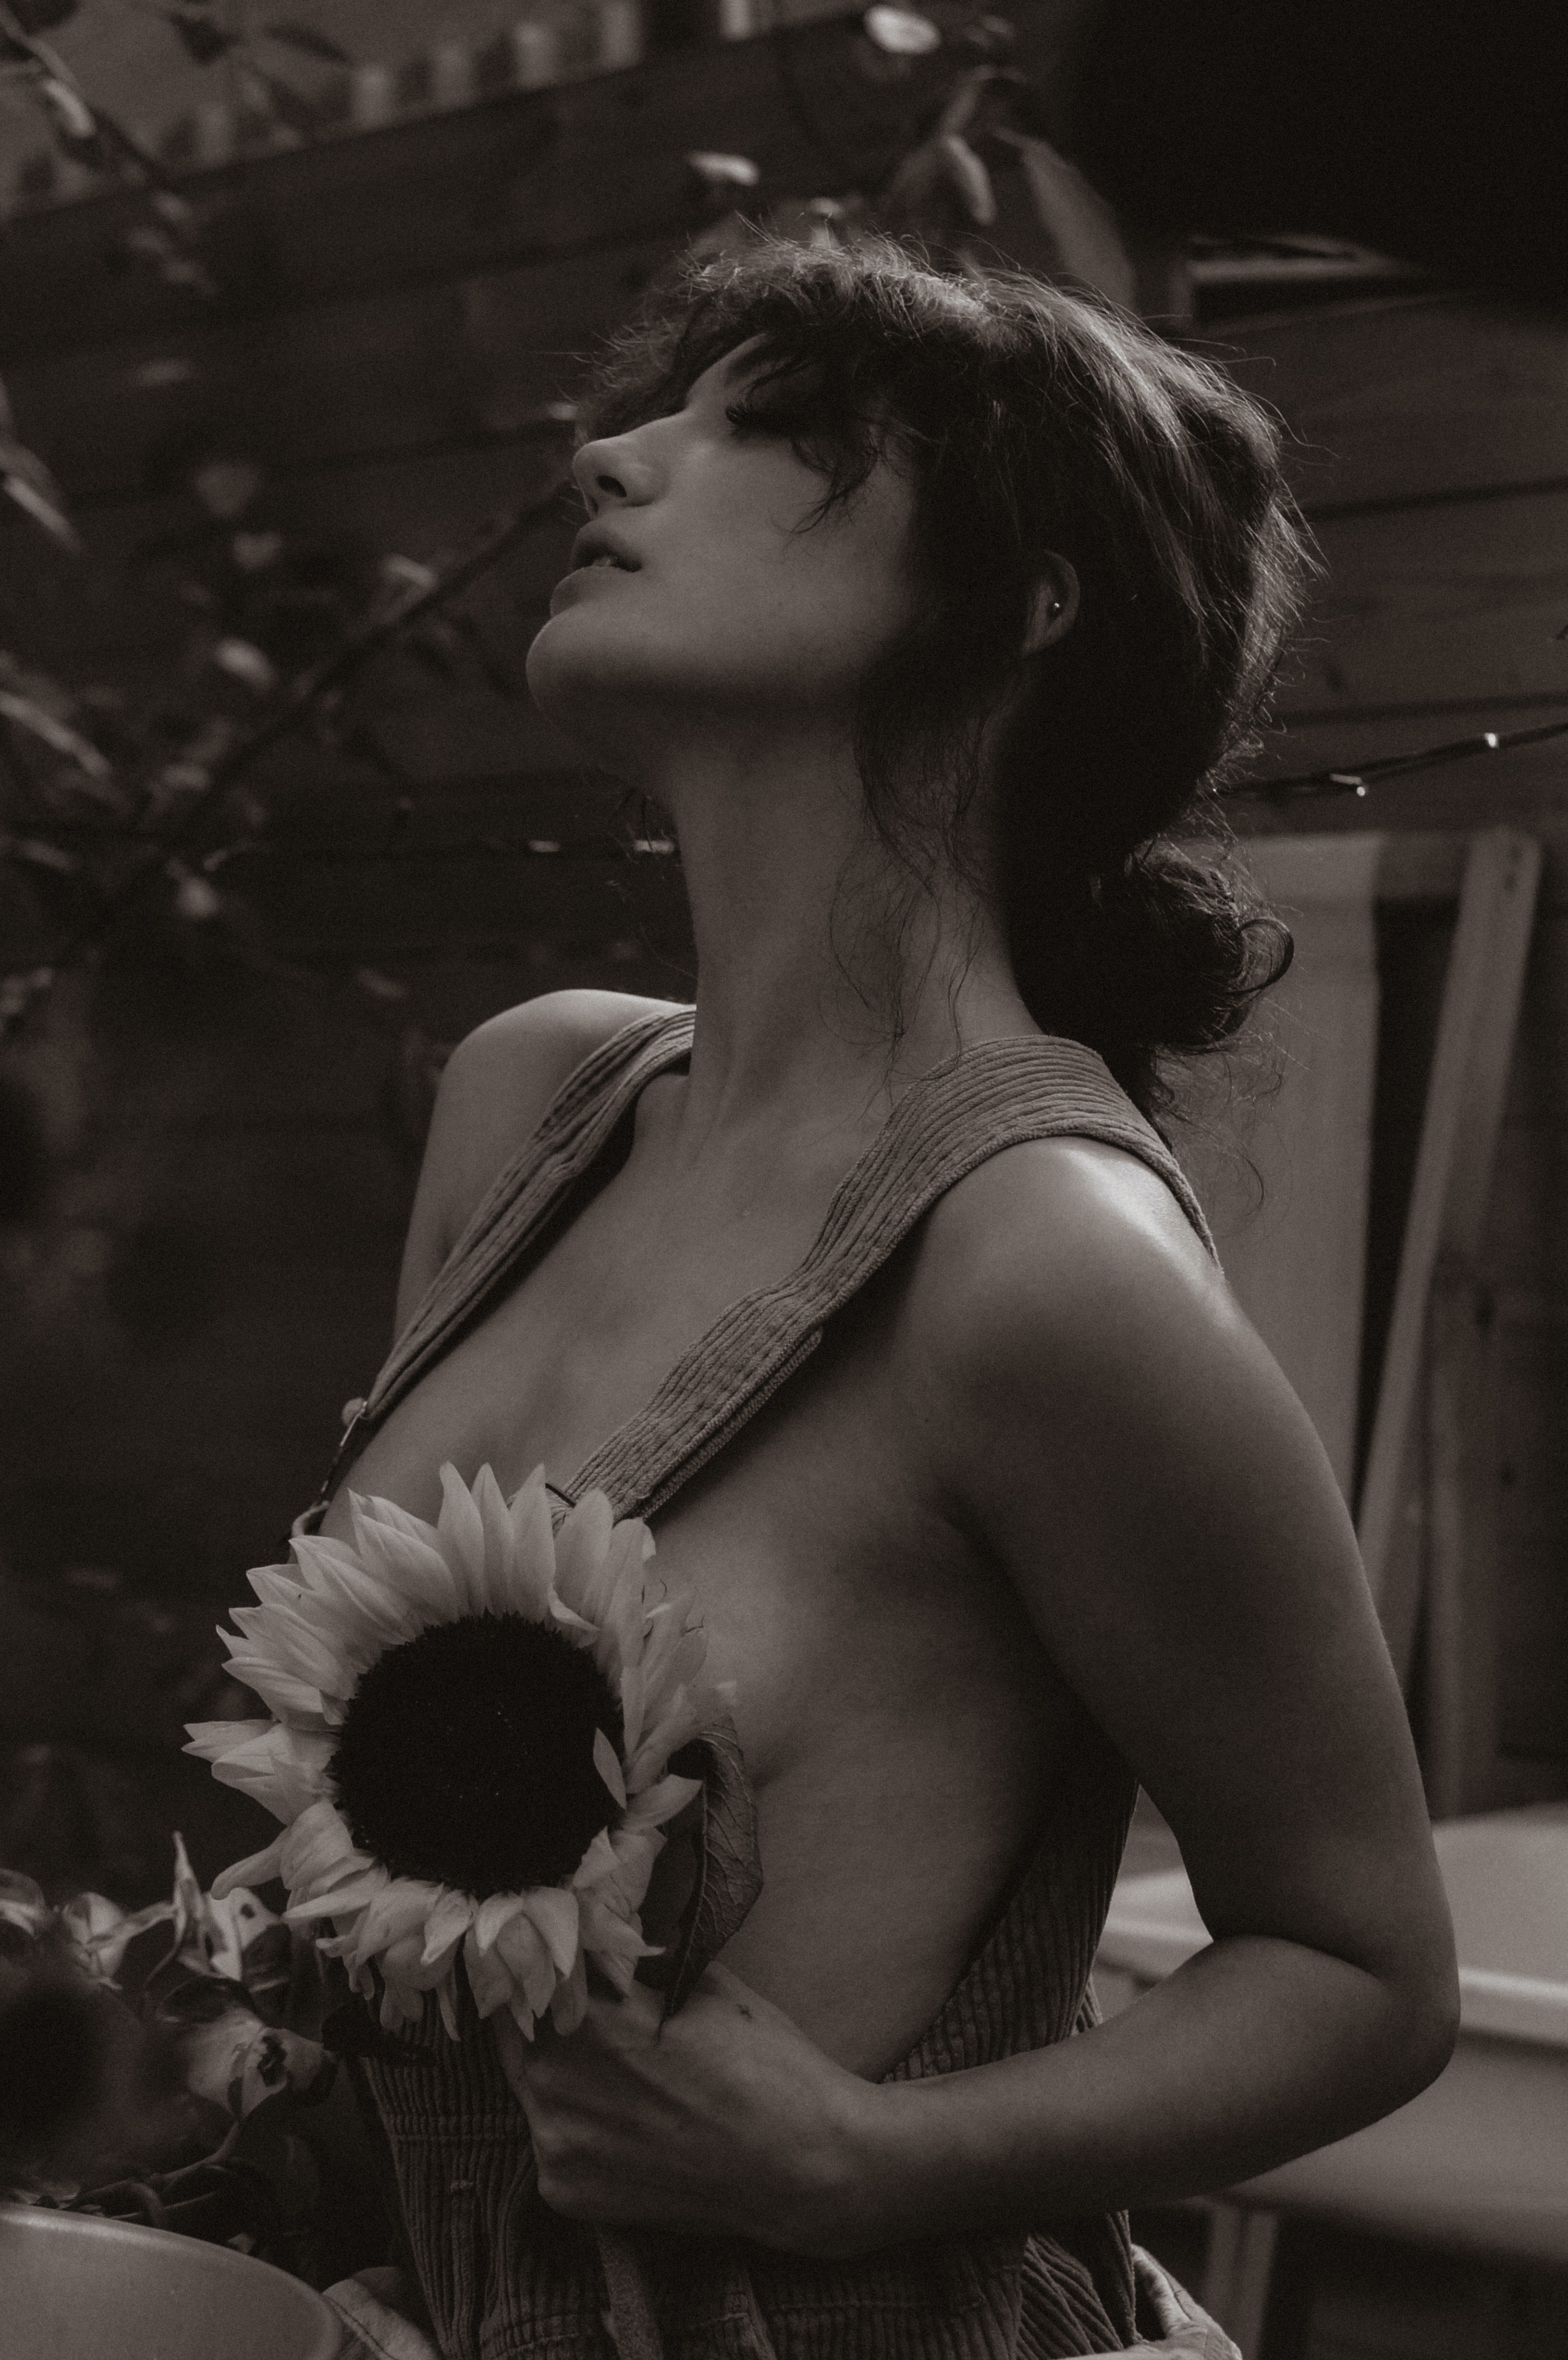
woman, flower, hairstyle, shoulder, plant, dress, black, petal, human body, flash photography, black and white, style, happy, gown, bridal clothing, Strapless dress, People in nature, monochrome, monochrome photography, necklace, bridal accessory, jewellery, beauty, long hair, snapshot, formal wear, fashion design, headpiece, bouquet, fashion accessory, stock photography, fashion model, darkness, art model, portrait photography, floral design, eyewear, haute couture, portrait, wedding ceremony supply, photo shoot, sitting, sunflower, ceremony, still life photography, back, retro style, photography, wedding, hair accessory, model, floristry